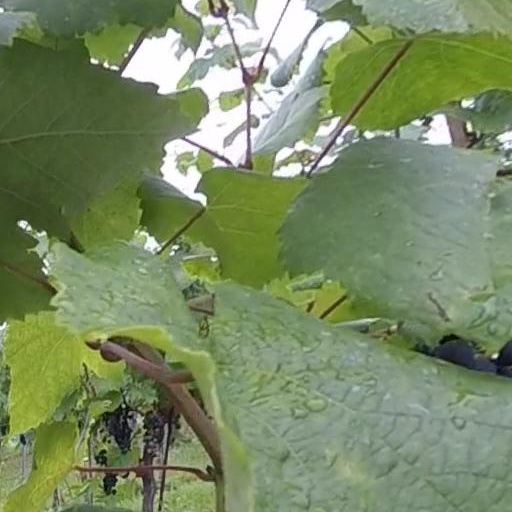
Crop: grape